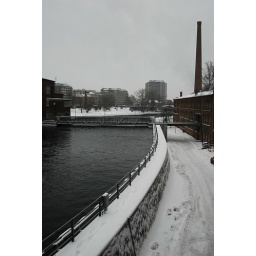
The water flows above the narrow path between the wall and the building.